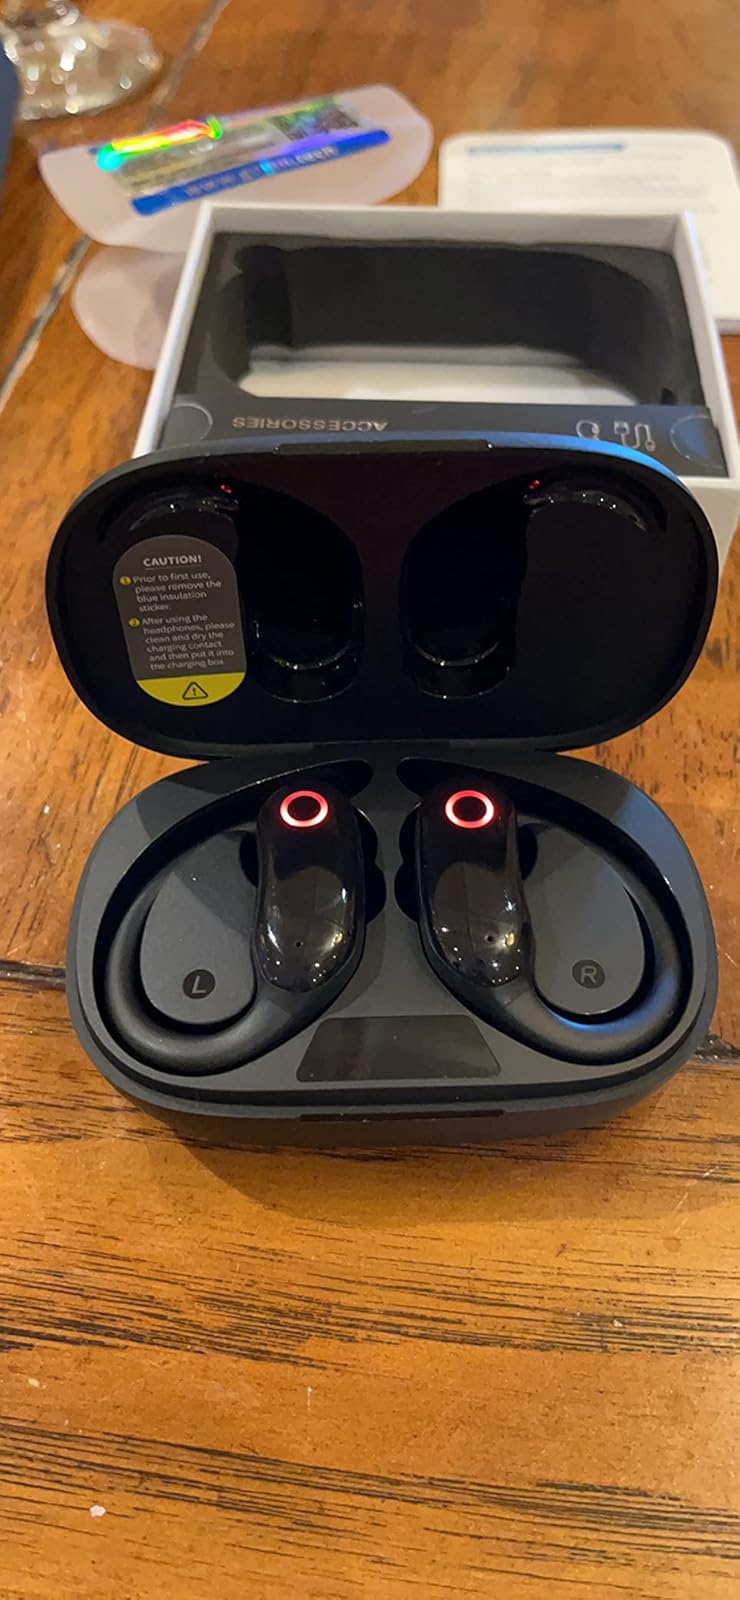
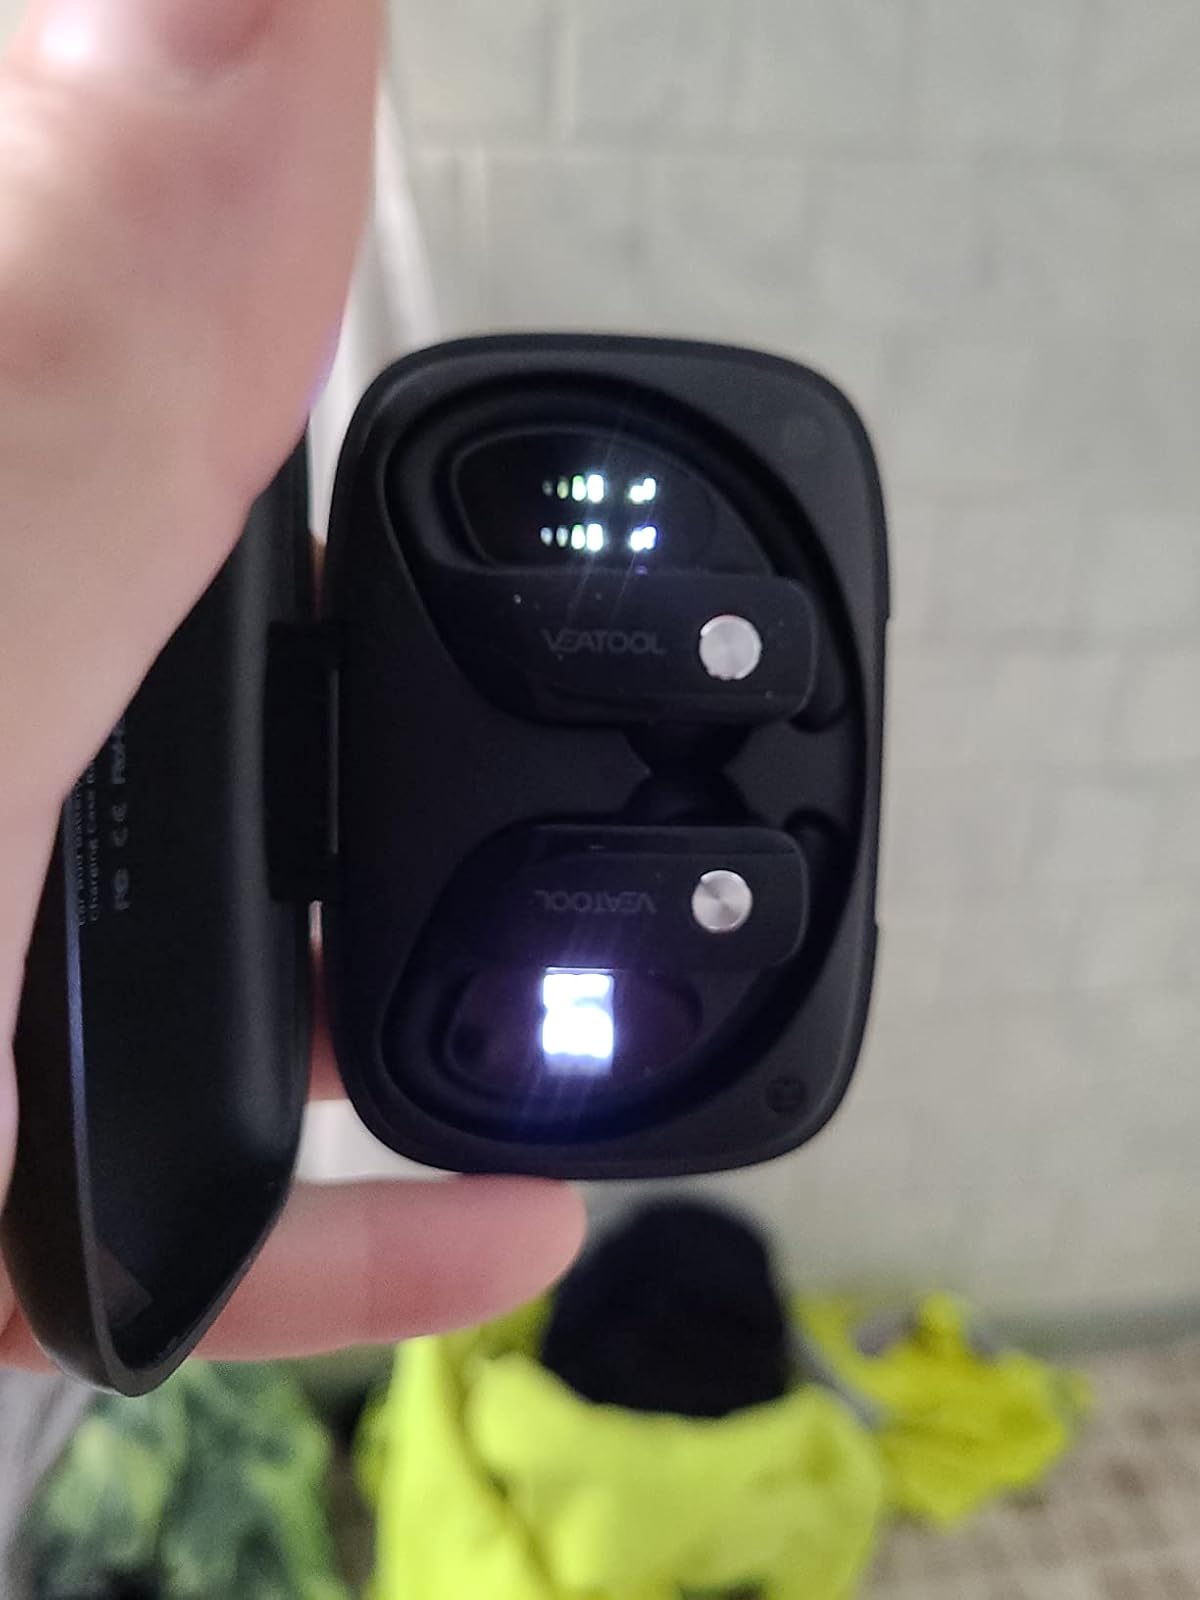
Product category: earbuds
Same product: no